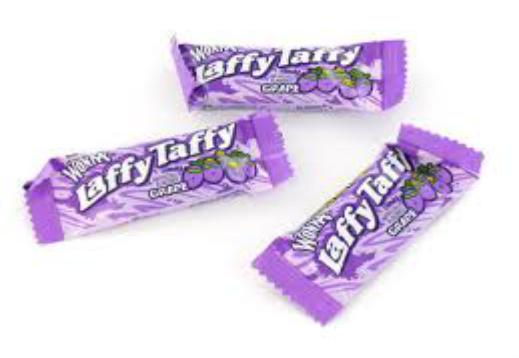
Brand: Laffy Taffy
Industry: Food